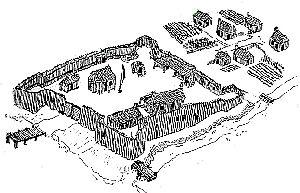
Fort Saint-Joseph sur la rivière Saint-Joseph
Ceci est une liste des forts de la Nouvelle-France. Pour faciliter l'accès, les forts sont
La mission Saint-Joseph est un poste missionnaire avancé, créé en 1680 par le Père Claude-Jean Allouez afin d'évangéliser les Amérindiens. Un poste de traite est également établi à côté de cette mission religieuse.